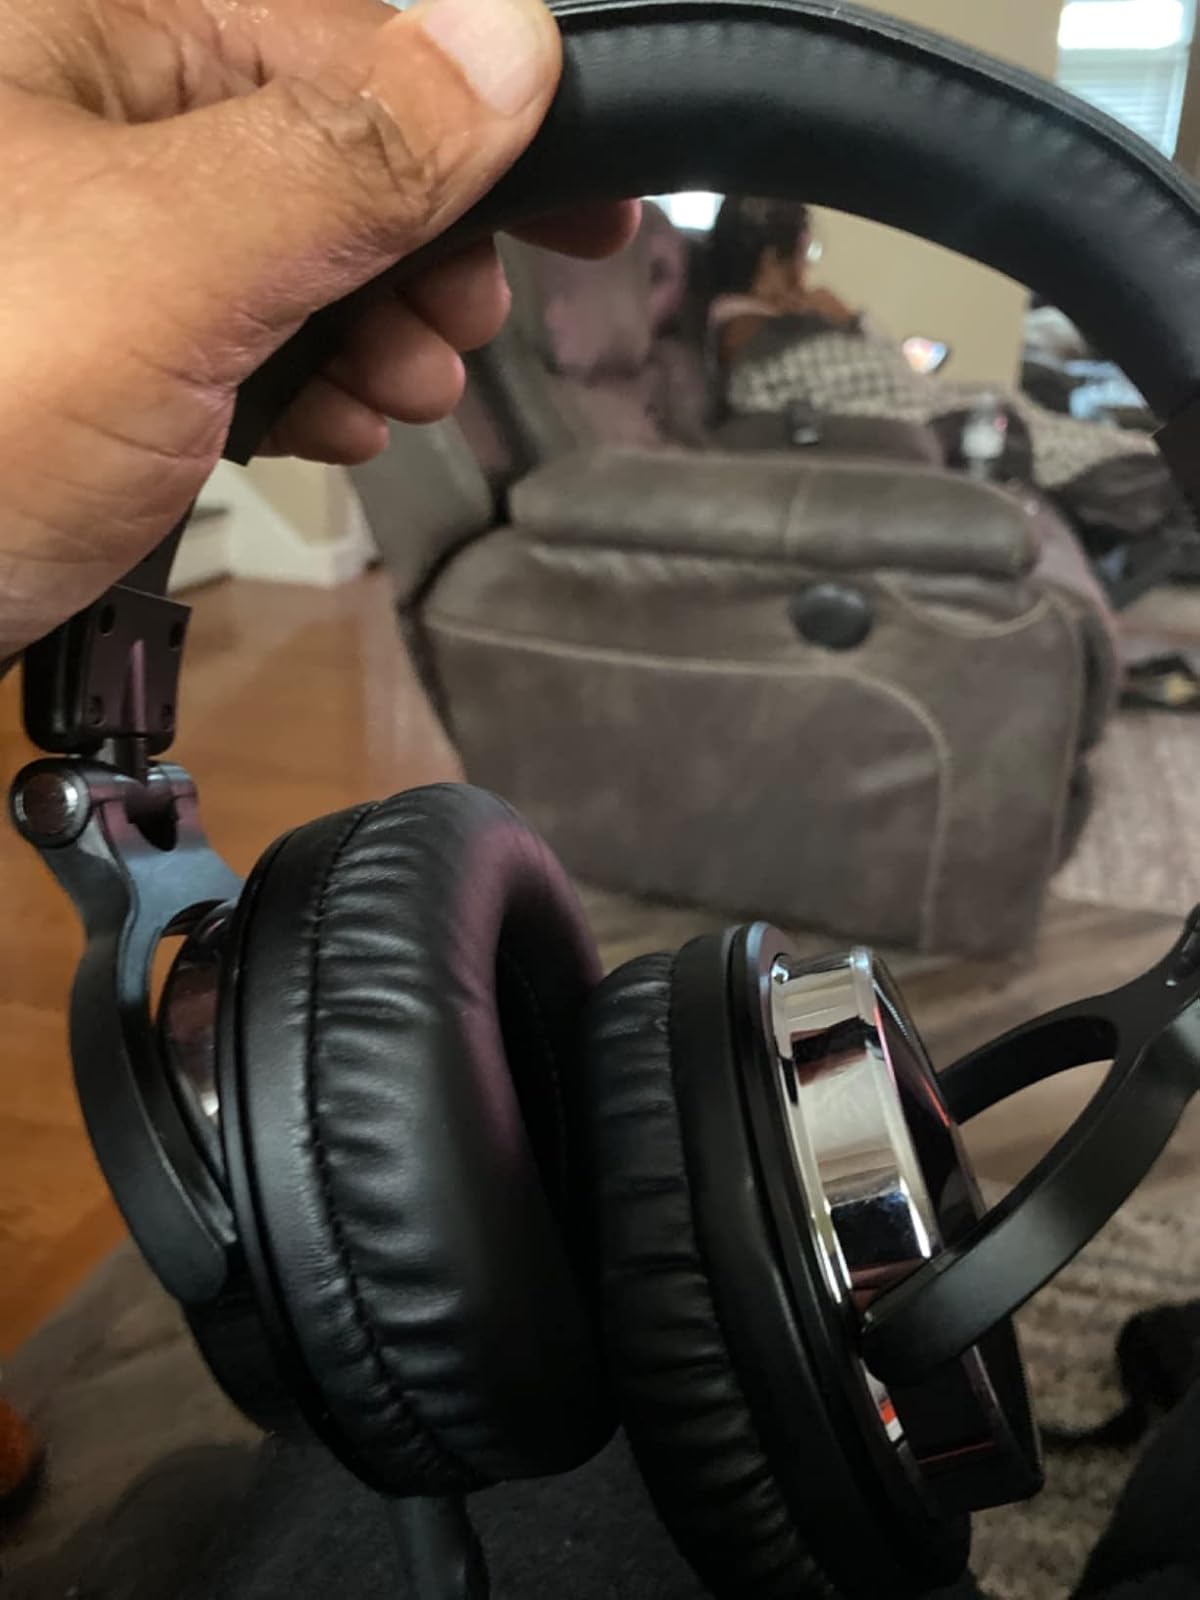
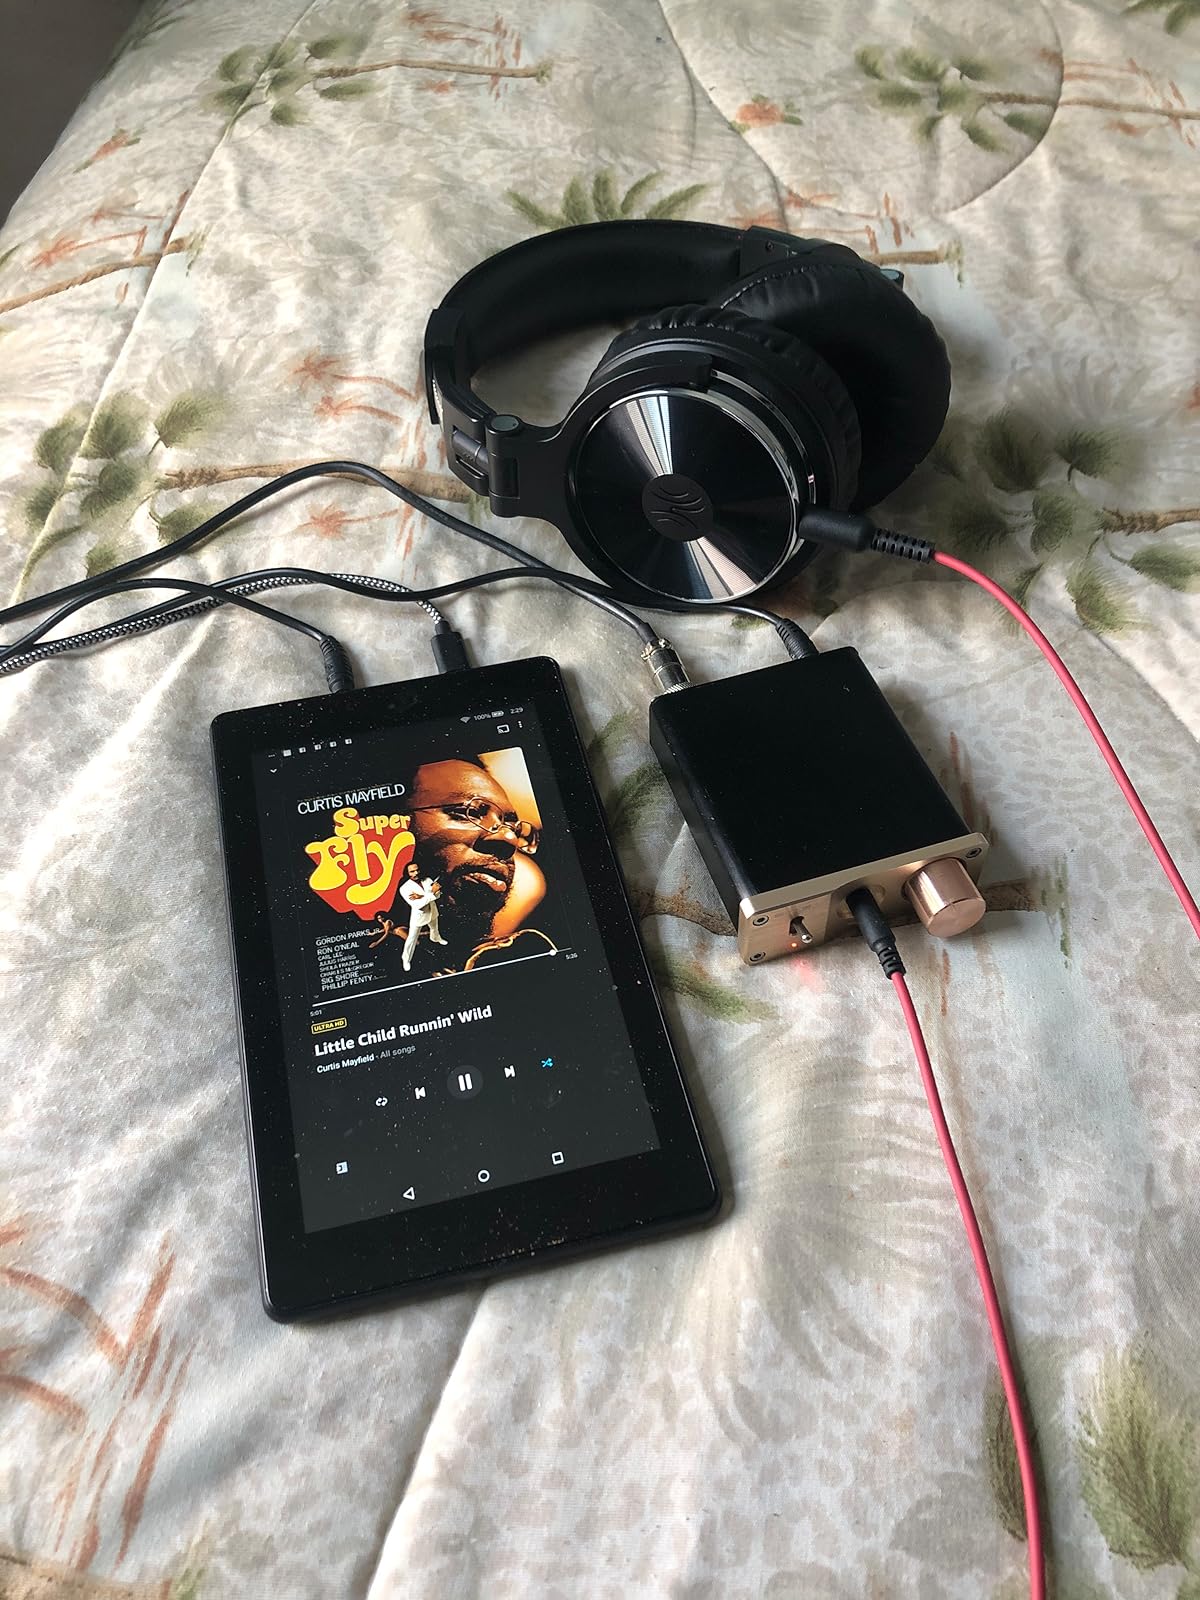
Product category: headphones
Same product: yes